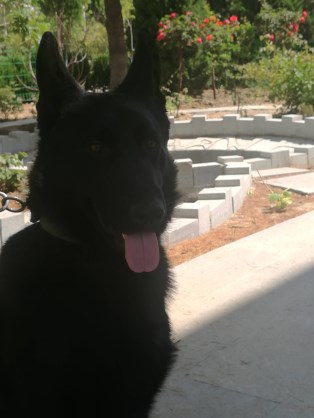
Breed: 2594-n000109-Border_collie